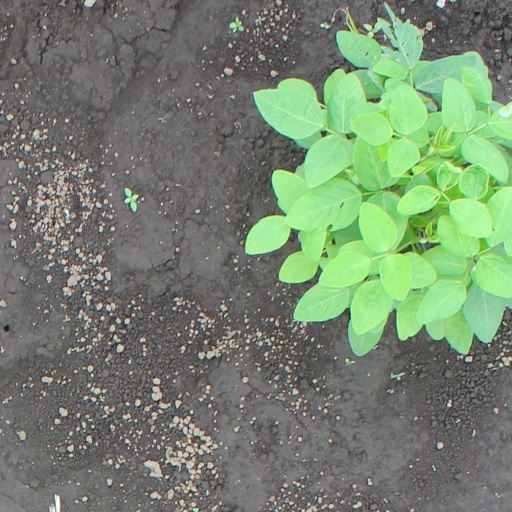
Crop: soybean